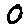
Label: 0